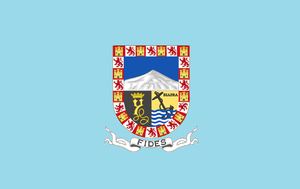
Malabo
Malabo er hovedstaden i Ækvatorialguinea. Byen, som har 187.302 indbyggere, ligger på nordkysten af øen Bioko på kanten af en tidligere kollapset vulkan.